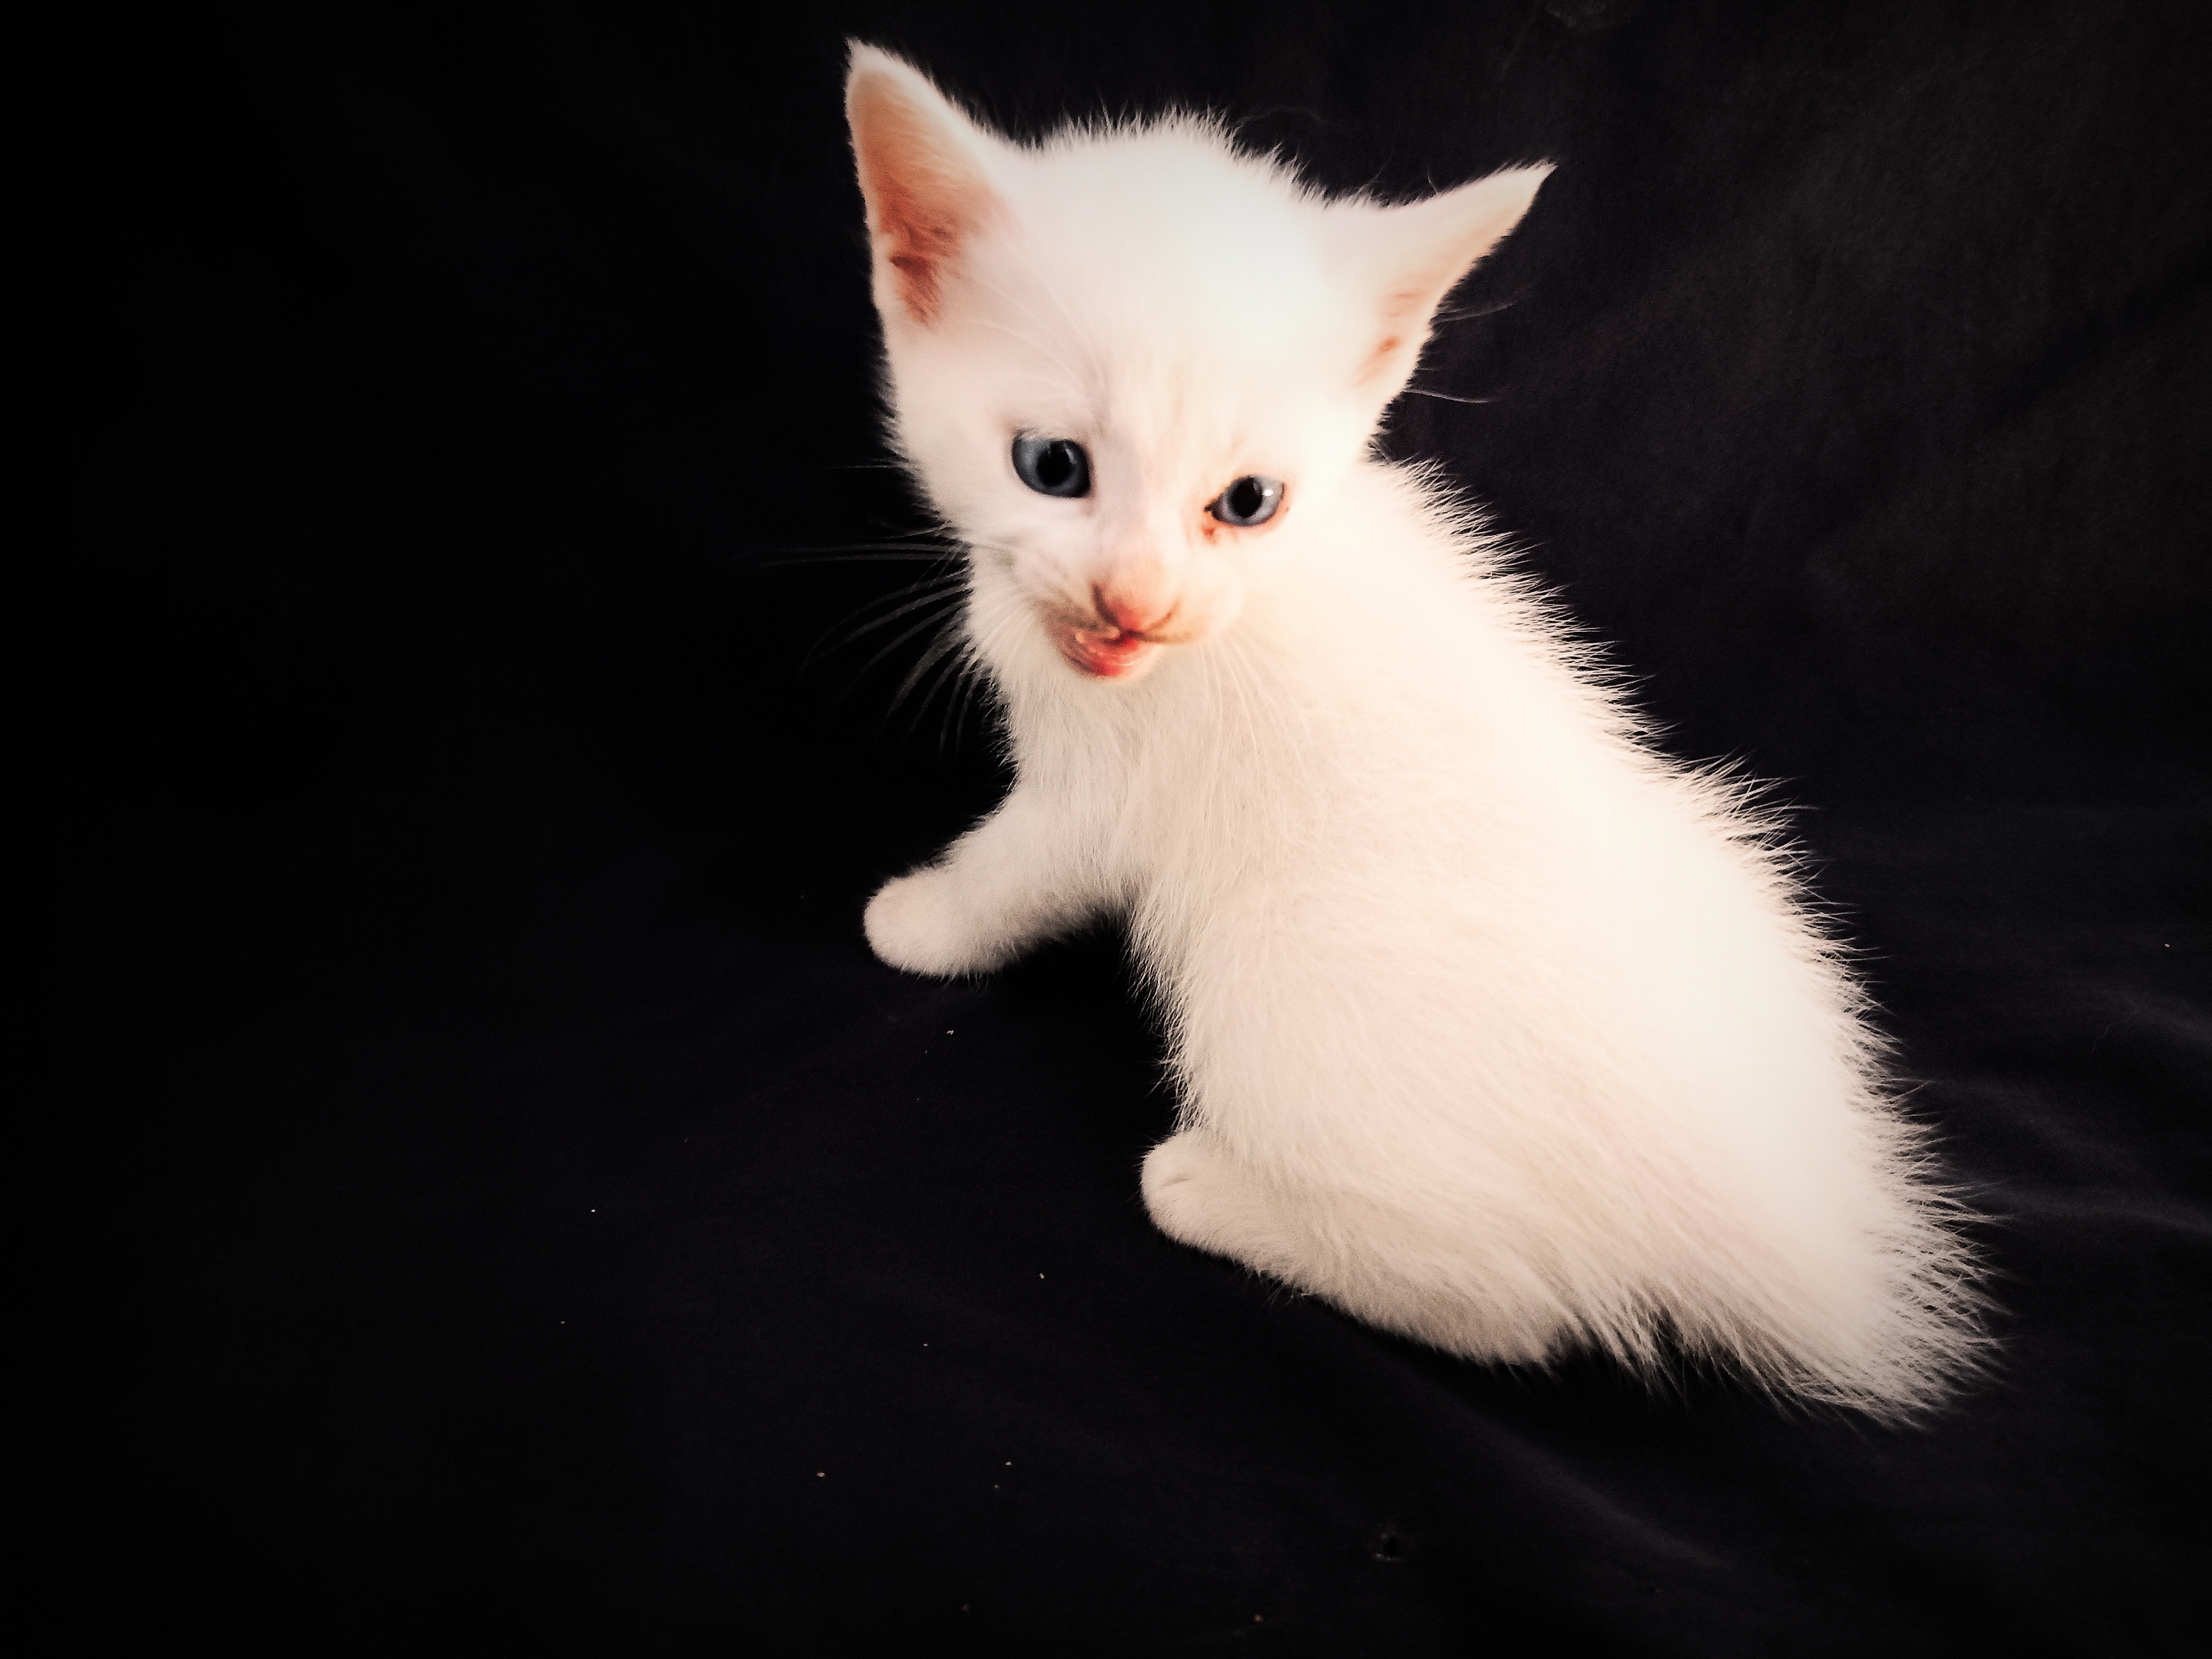
animal, cat, pets, skin, felidae, carnivore, small to medium sized cats, whiskers, fur, snout, paw, kitten, tail, domestic short haired cat